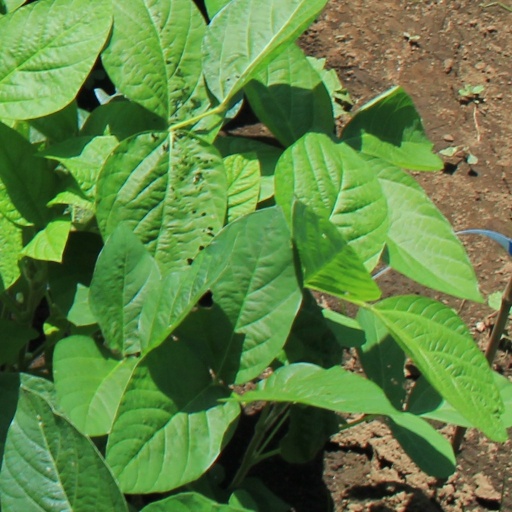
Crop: soybean